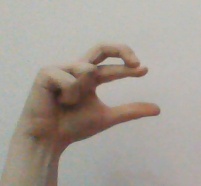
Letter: thal